League of Bologna

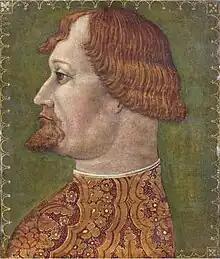
Portrait of Gian Galeazzo Visconti

After assassinating his uncle and father-in-law Bernabò Visconti in 1385, the lord of Pavia, Gian Galeazzo Visconti, became ruler of Milan, and in a short period of time established an extensive territorial state in northern Italy, aiming to claim the title of king of Lombardy and Tuscany. He gained the backing of Pope Urban IV and concluded an alliance with the Republic of Venice, which in 1387 allowed him to conquer the cities of Verona and Vicenza, putting an end to the Scaliger lordship there. Vicenza had been promised to Padua, but Visconti kept it for himself. In 1388, with Venetian support, Visconti attacked Padua as well, forcing its lord, Francesco Novello da Carrara, to capitulate and surrender all is domains in northern Italy—Padua itself, Treviso, Ceneda, Feltre, and Belluno—to the lord of Milan.